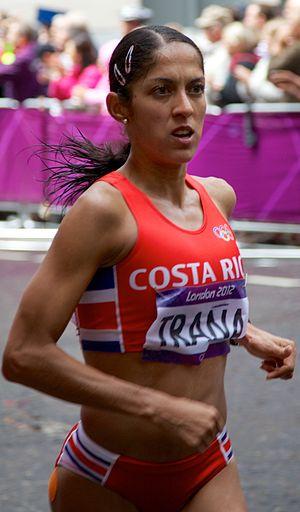
Gabriela Traña Trigueros est une athlète costaricienne, spécialiste du fond.